Manipuri dance

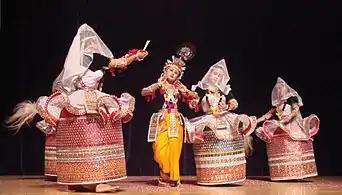
Manipuri Raas Leela dancers in traditional costumes.

Meitei King Rajarshi Bhagyachandra (r. 1759–1798 CE) of Manipur State adopted Gaudiya Vaishnavism (Krishna oriented), documented and codified the Manipuri dance style, launching the golden era of its development and refinement. He composed three of the five types of Raas Leelas, the "Maha Raas", the "Basanta Raas" and the "Kunja Raas", performed at the Sri Sri Govindaji temple in Imphal during his reign and also the "Achouba Bhangi Pareng" dance. He designed an elaborate costume known as "Kumil" (the cylindrical long mini-mirror-embellished stiff skirt costume, that makes the dancer appear to be floating). The "Govinda Sangeet Lila Vilasa", an important text detailing the fundamentals of the dance, is also attributed to him. Rajarshi Bhagyachandra is also credited with starting public performances of Raas Leela and Manipuri dances in Hindu temples.